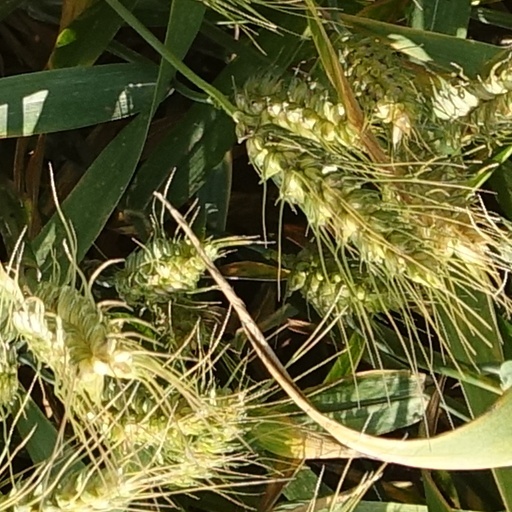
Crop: wheat